Kent Range

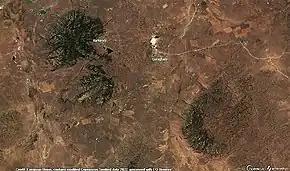
Karkaraly Range (left) and Kent Range (lower right) Sentinel-2 image

Kent Range is a range of mountains in Karkaraly District, Karaganda Region, Kazakhstan.